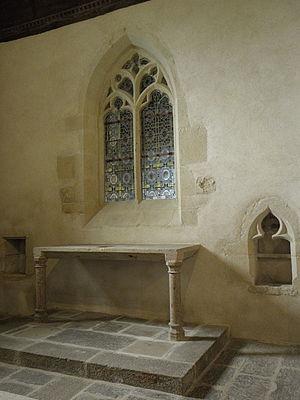
Mur oriental et autel de la chapelle des Pontbriand en l'ancienne église de Saint-Lunaire (35).
La crédence est un meuble, ou partie de buffet, où l'on range et expose la vaisselle, les plats précieux et les objets servant pendant le repas.
La vieille église de Saint-Lunaire est un édifice affecté au culte catholique situé à Saint-Lunaire, en France. Parfaitement orienté, le bâtiment est dédié à saint Lunaire, lequel a fini par donner son nom à la paroisse longtemps appelée Pontual